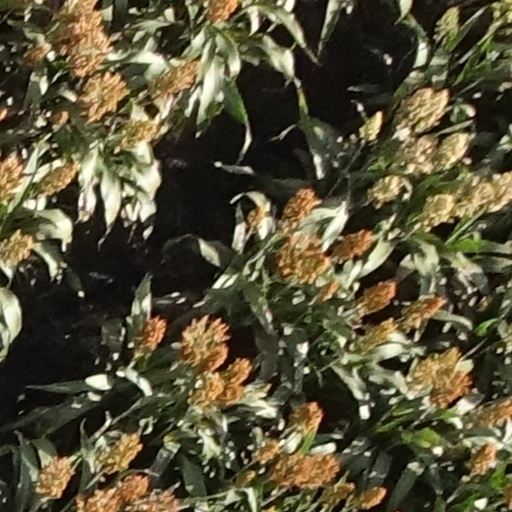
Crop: sorghum